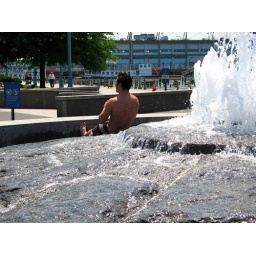
The sign says, &amp;quot;People and animals are not permitted in the fountain&amp;quot;